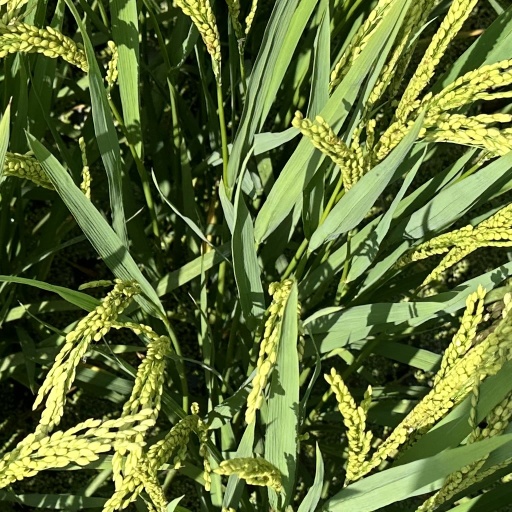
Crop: rice